Sunol Regional Wilderness

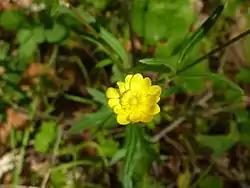
"Ranunculus californicus", in Sunol Regional Wilderness.

Common trees in the park include Coast live oak ("Quercus agrifolia"), Valley oak ("Quercus lobata"), Blue oak ("Quercus douglasii"), Mexican elderberry ("Sambucus cerulea"), Pacific Madrone ("Arbutus menziesii") and Gray pine ("Pinus sabiniana"). Along Alameda Creek, riparian trees include White alder ("Alnus rhombifolia"), willow species, and California sycamore ("Platanus racemosa").